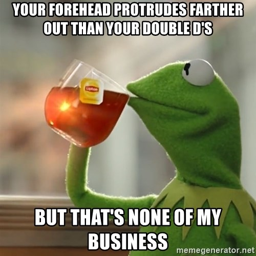
kermit the frog drinking tea - your forehead protrudes farther out than your double d 's but that 's none of my business